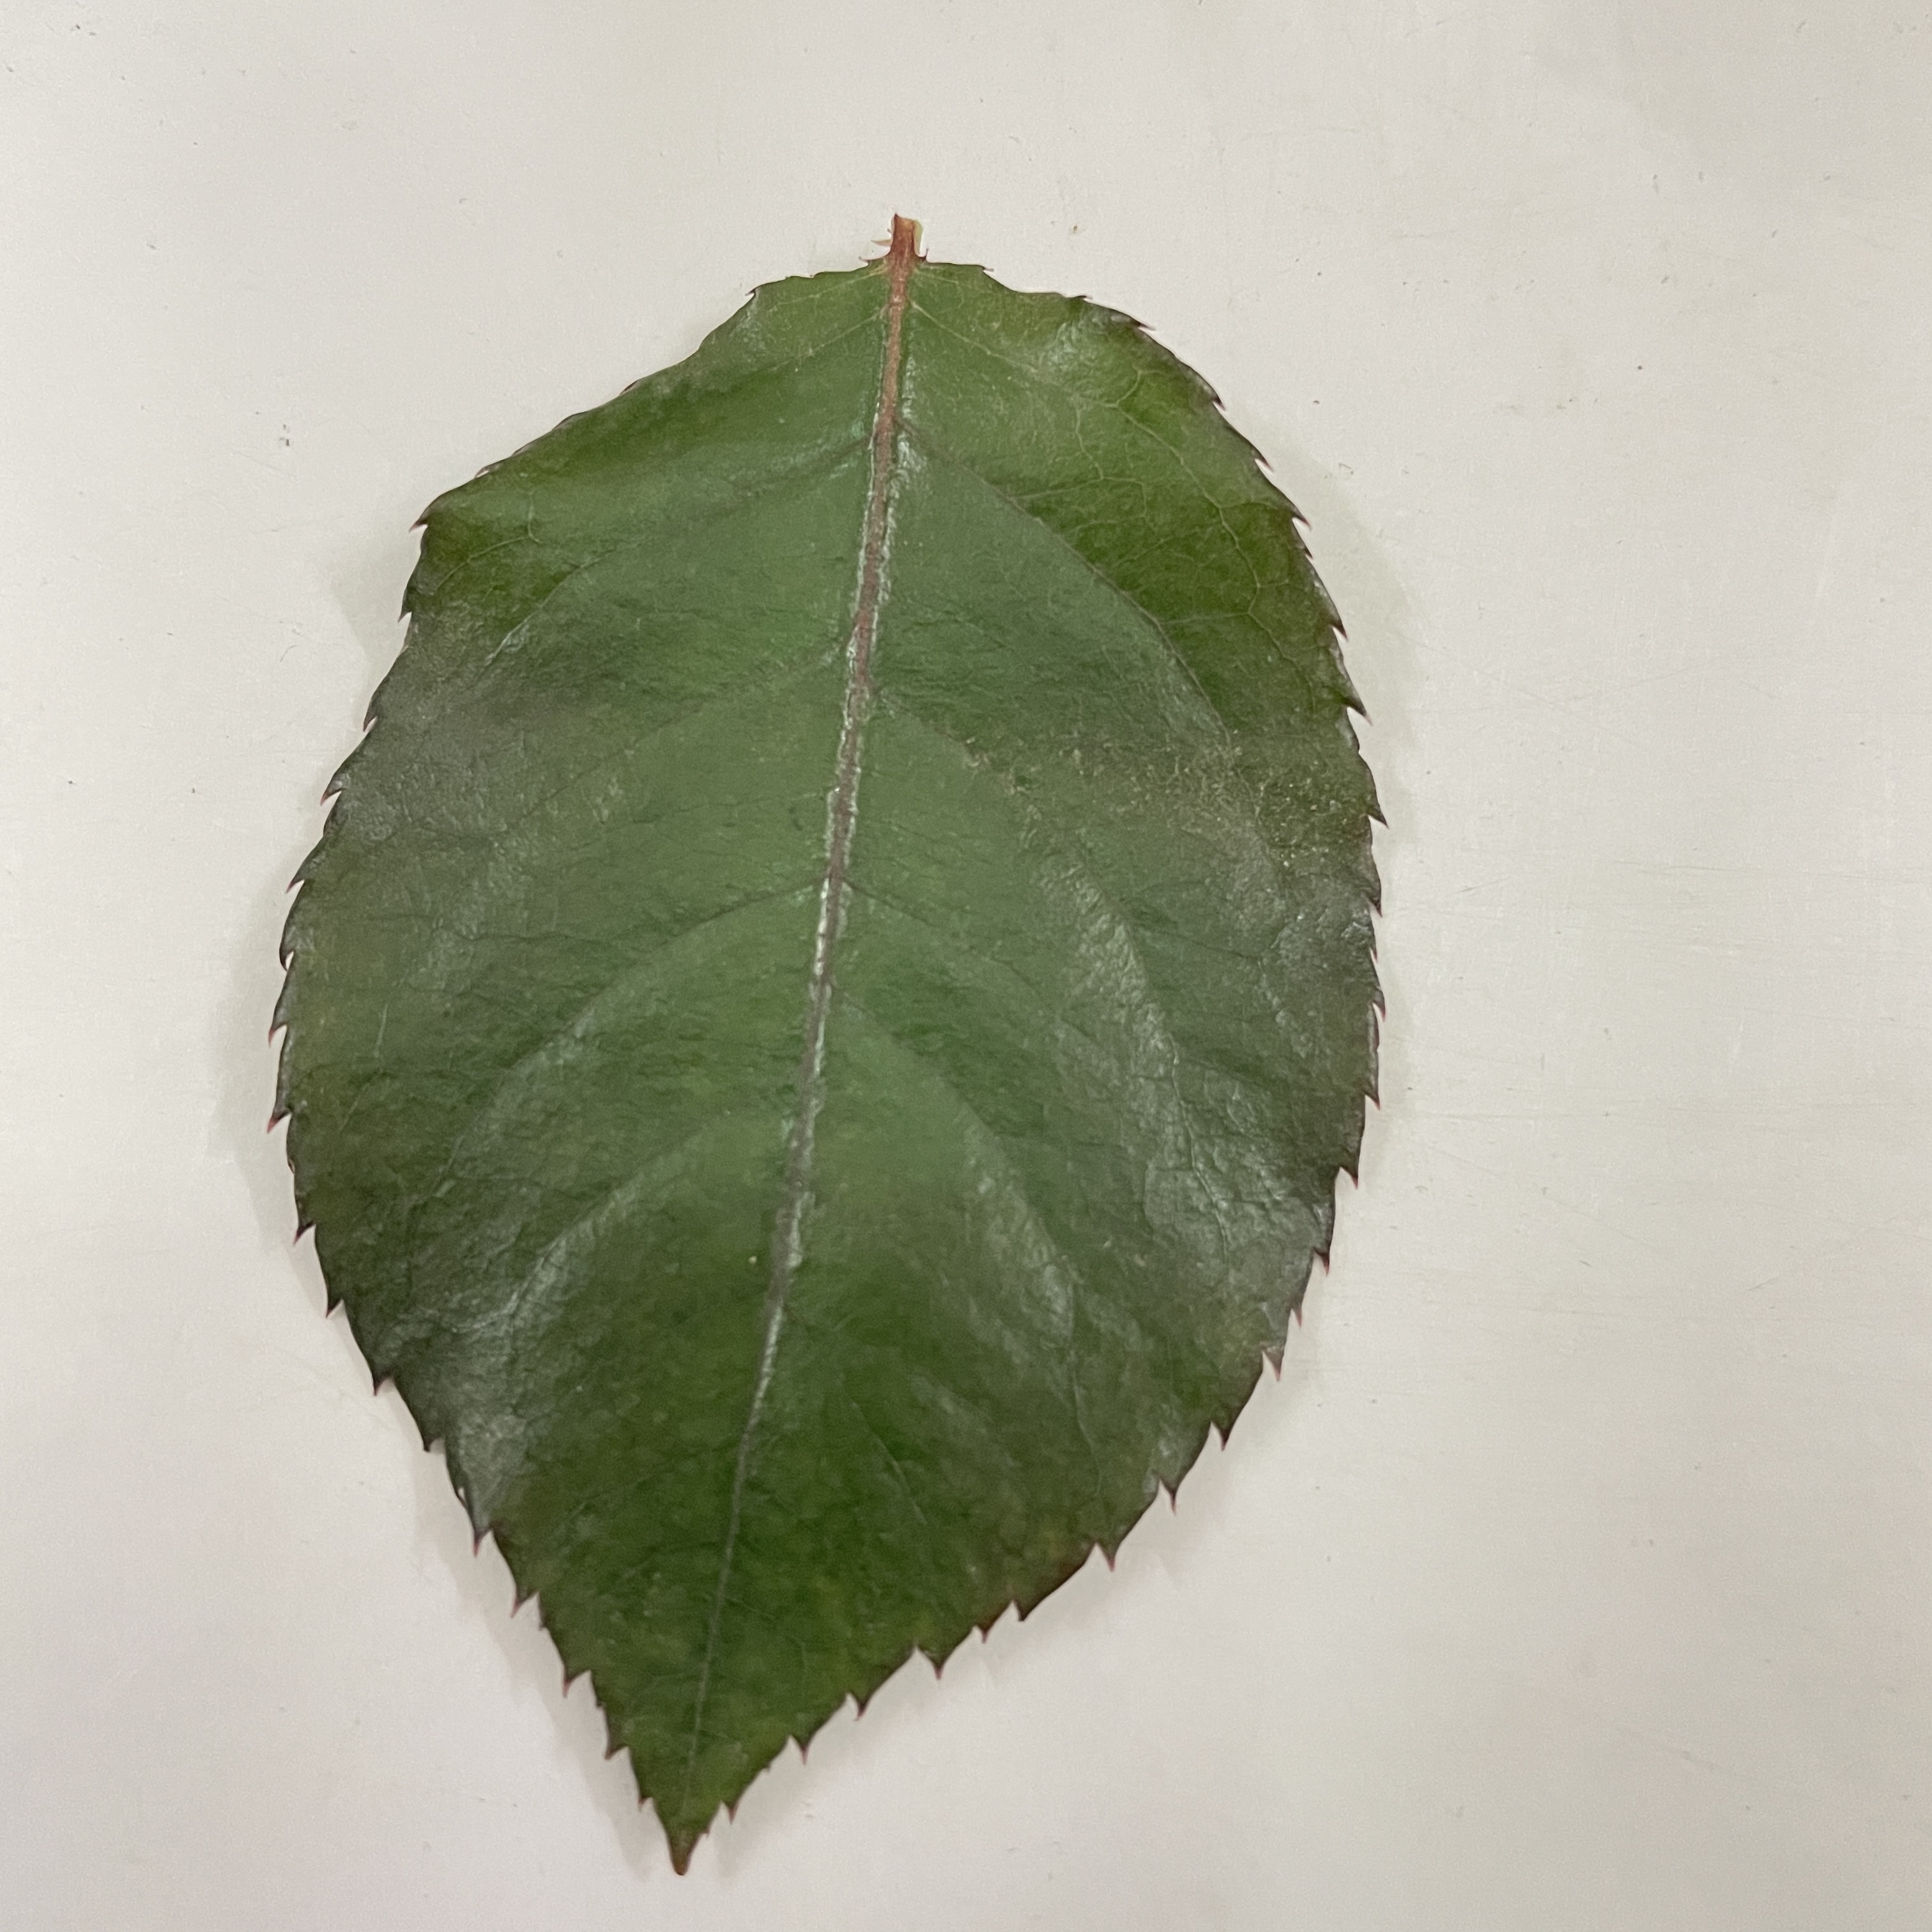
Label: Healthy Leaf